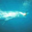
Label: shark